Käsespätzle

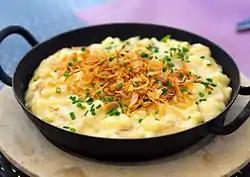
Käsespätzle in a pan with roasted onions and chives as topping

In Tyrol, käsespätzle are prepared with Bergkäse or Emmental cheese, optionally with both. In Vorarlberg two different cheese varieties are dominating, so in Montafon the cooks use Montafon sour cheese and in Bregenz Forest they use Bergkäse and Räßkäse, a local hard cheese.